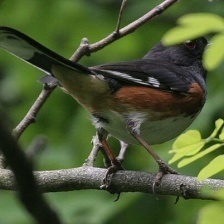
Species: EASTERN TOWEE
Scientific name: PIPILO ERYTHROPHTHALMUS